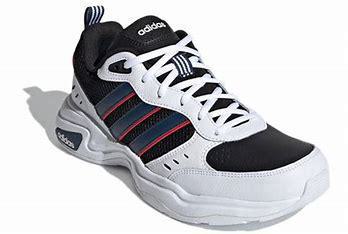
Brand: adidas
Model: neo Adidas NEO Strutter